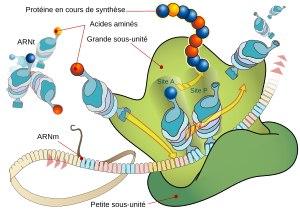
L'acide désoxyribonucléique ou ADN est une macromolécule biologique présente dans toutes les cellules ainsi que chez de nombreux virus. L'ADN contient toute l'information génétique, appelée génome, permettant le développement, le fonctionnement et la reproduction des êtres vivants. C'est un acide nucléique, au même titre que l'acide ribonucléique. Les acides nucléiques sont, avec les peptides et les glucides, l'une des trois grandes familles de biopolymères essentiels à toutes les formes de vie connues.
Les protéines ont été définies comme étant des macromolécules biologiques présentes dans toutes les cellules vivantes, mais des travaux récents montrent qu'il existe aussi des centaines voire des milliers de micro ou nano-protéine. Elles sont formées d'une ou de plusieurs chaînes polypeptidiques. Chacune de ces chaînes est constituée de l'enchaînement de résidus d'acides aminés liés entre eux par des liaisons peptidiques.
La biosynthèse des protéines est l'ensemble des processus biochimiques permettant aux cellules de produire leurs protéines à partir de leurs gènes afin de compenser les pertes en protéines par sécrétion ou par dégradation. Elle recouvre les étapes de transcription de l'ADN en ARN messager, d'aminoacylation des ARN de transfert, de traduction de l'ARN messager en chaînes polypeptidiques, de modifications post-traductionnelles de ces dernières, et enfin de repliement des protéines ainsi produites. Elle est étroitement régulée à de multiples niveaux, principalement lors de la transcription et lors de la traduction.